Andrey Tarasenko (politician)

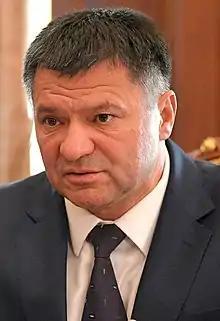
Tarasenko in 2018

Andrey Vladimirovich Tarasenko (born on 9 August 1963) is a Russian politician and former army officer who had served as the Chairman of the Government of the Republic of Sakha (Yakutia) from 2020 to 2023.